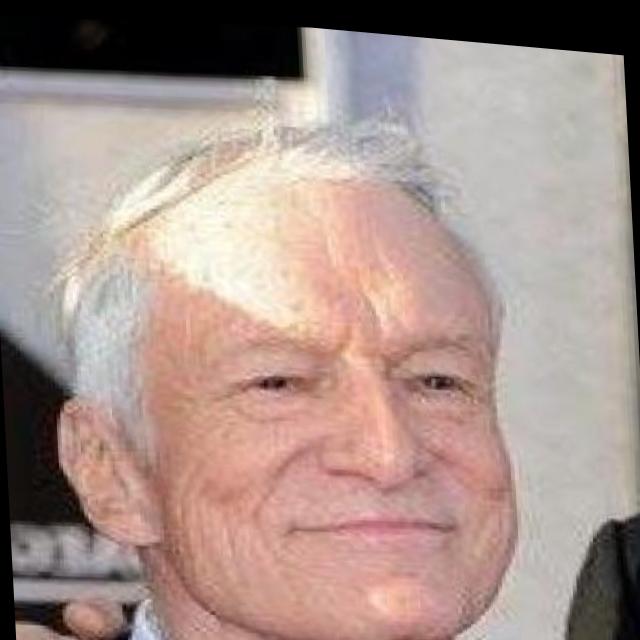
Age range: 65+